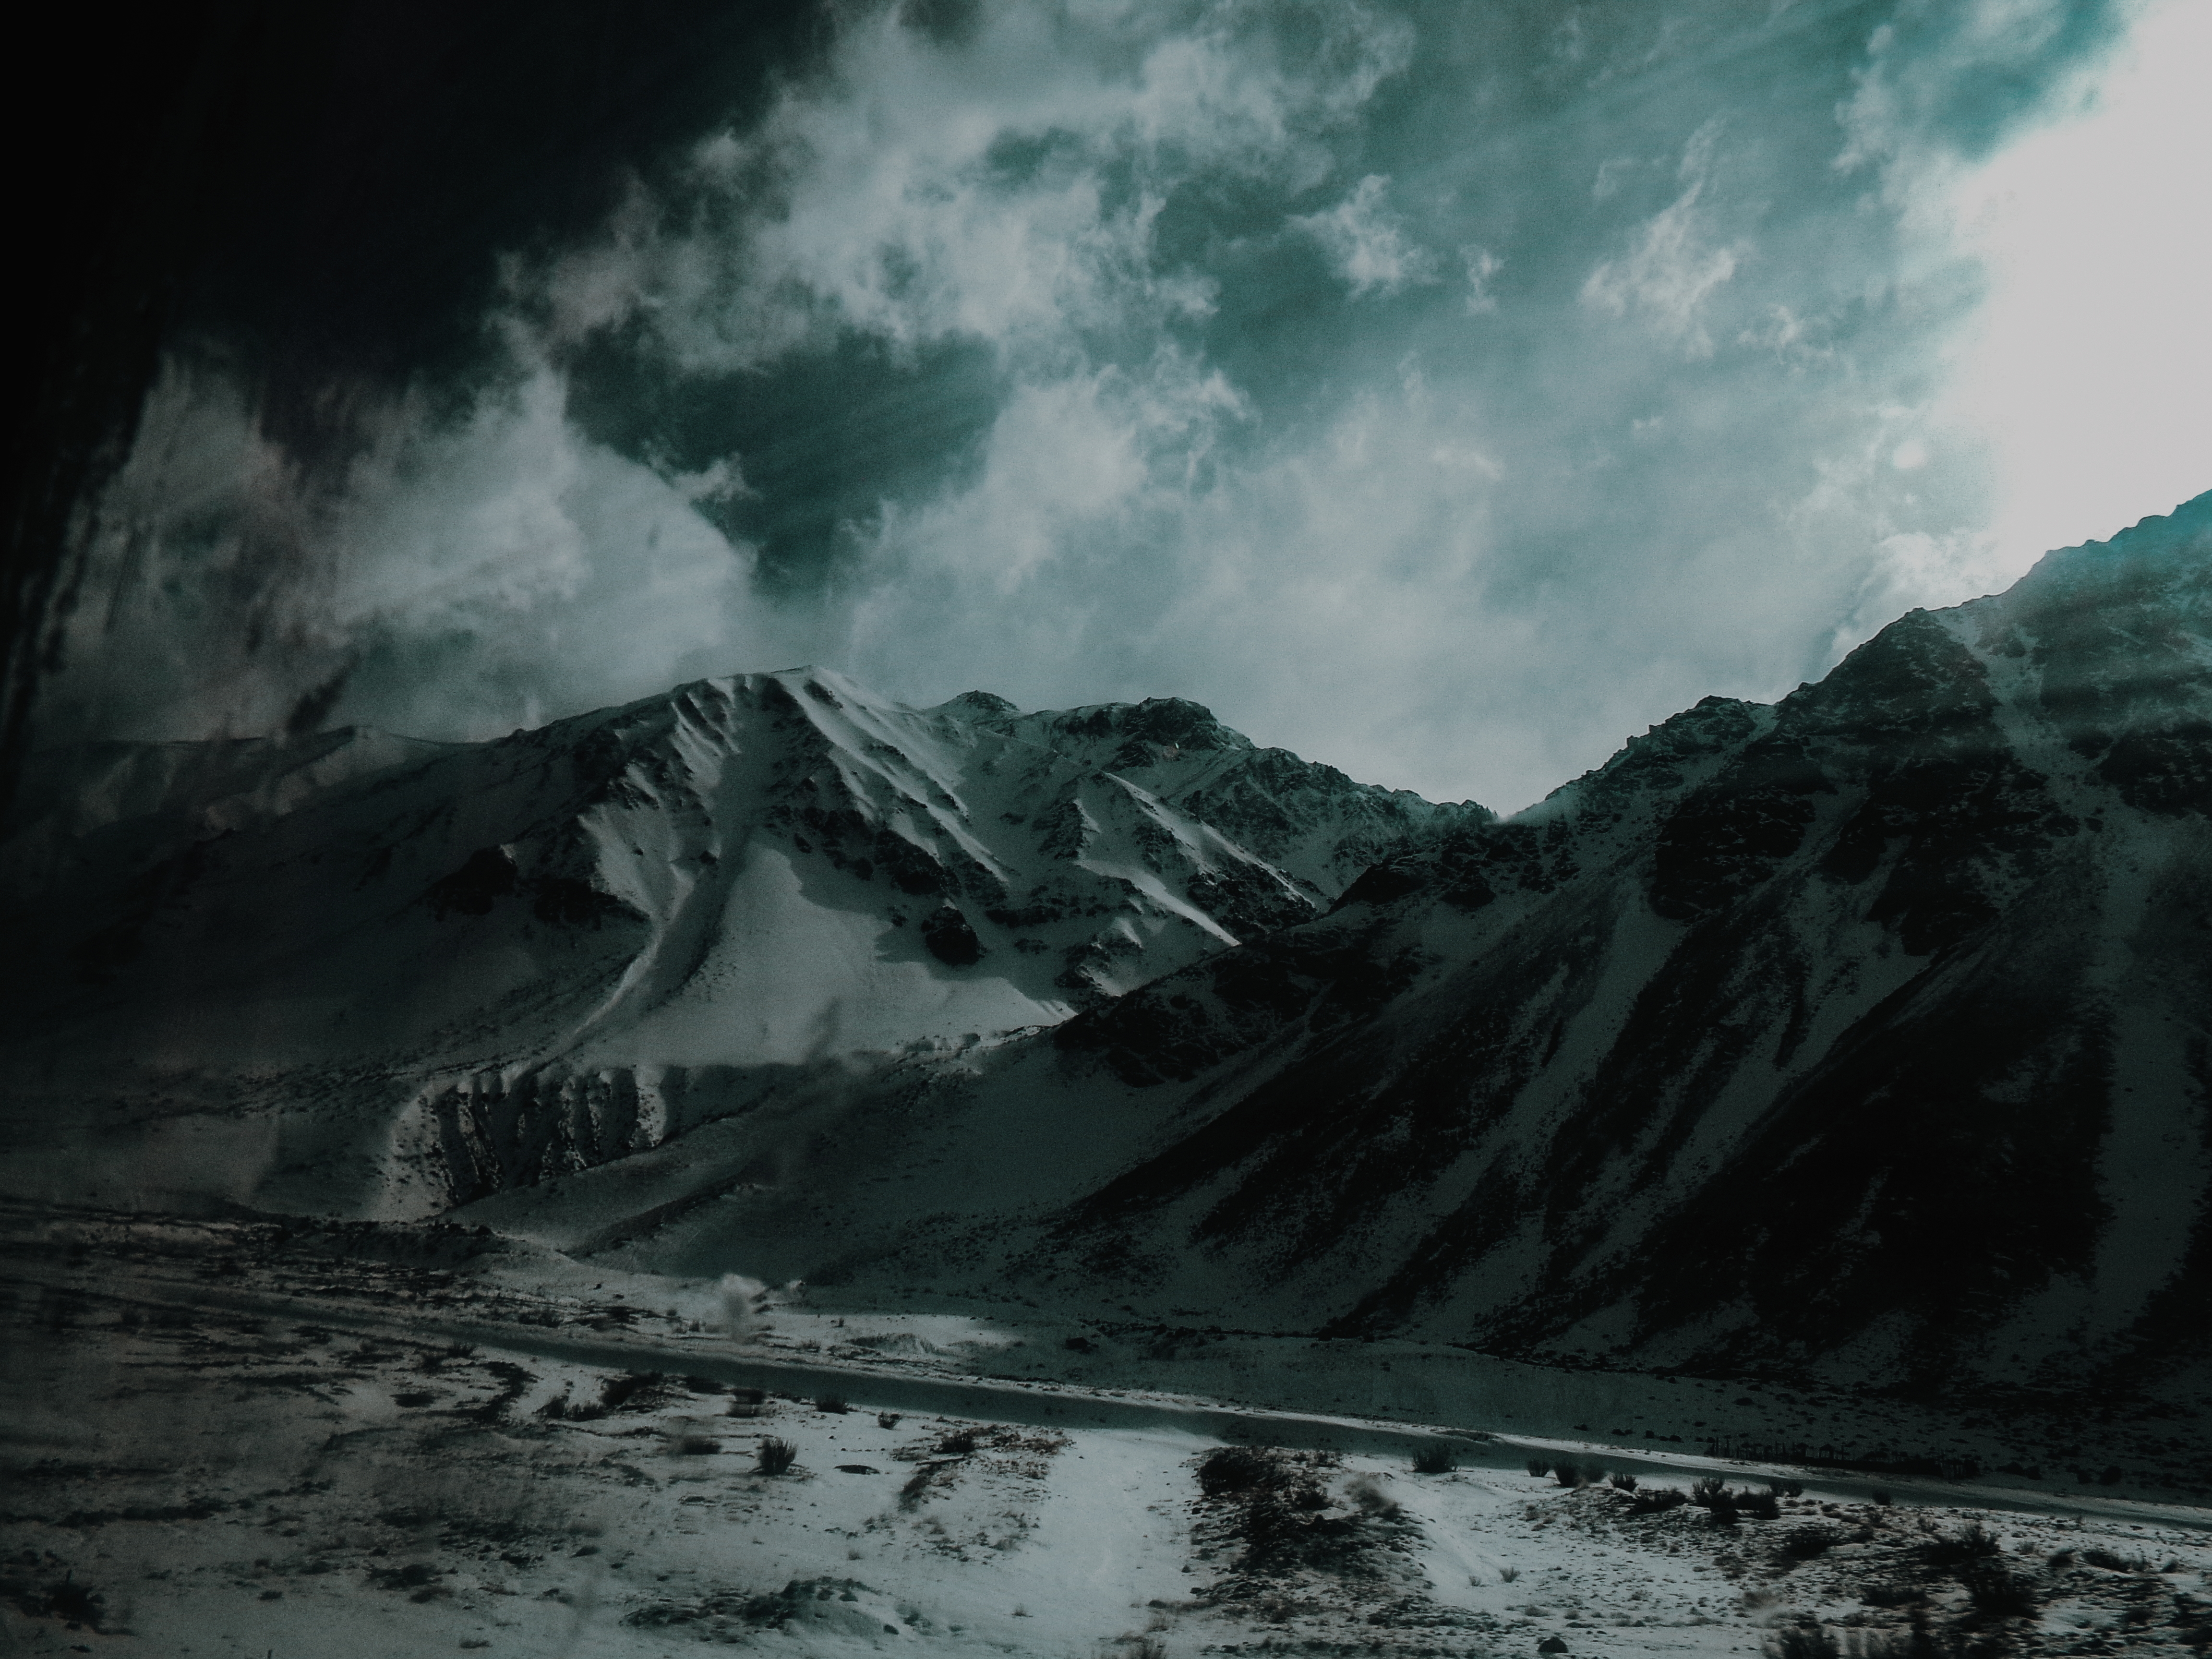
snow, photography, mountains, blue, sky, travel, nature, landscape, argentina, pictures, wallpaper, snowy, white, day, mountainous landforms, mountain, geological phenomenon, mountain range, atmospheric phenomenon, cloud, atmosphere, highland, glacial landform, alps, darkness, valley, glacier, world, fell, ridge, space, mountain pass, massif, hill, terrain, summit